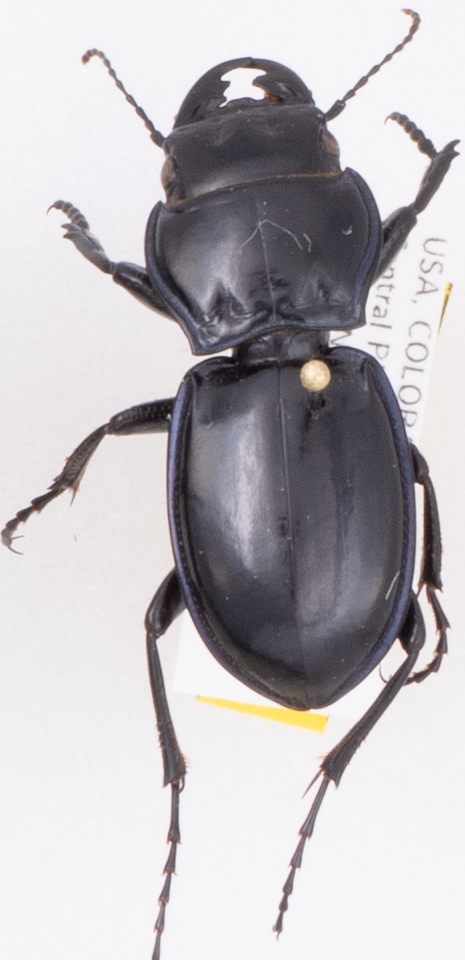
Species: Pasimachus elongatus
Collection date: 2018-05-10
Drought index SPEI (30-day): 0.47
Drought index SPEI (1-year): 0.32
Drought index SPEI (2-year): -0.24